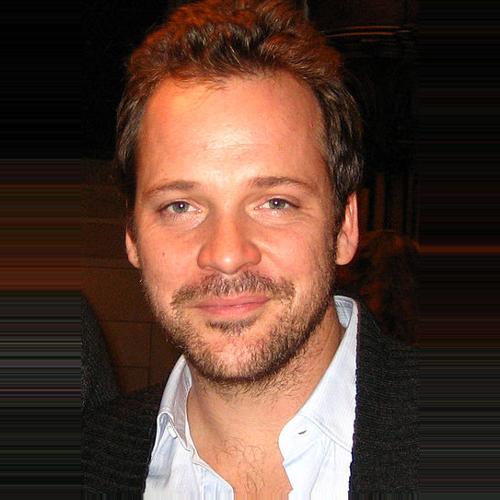
Age: 35